Asa Matsuoka

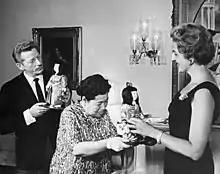
At the White House with Danny Kaye

Asa would spend WW2 in China, establishing the Nanjing Children's Academy and a soup kitchen for refugees escaping the frequently shifting alliances during the Chinese Civil War. Returning to Japan after the fall of the Wang Jingwei regime, Asa was introduced to UNICEF representative Margarita Streer who convinced her to volunteer and cooperate with the organization in support of Japanese children affected in the aftermath of WW2. In 1950, Asa would establish the Japan Committee for UNICEF, and become its first managing director. Until her retirement in 1966, Asa would work tirelessly as UNICEF's official representative to Japan, helping to provide meals and education to under-privileged Japanese children, joining the UNICEF Executive Committee every year at United Nations Headquarters, and met with Jackie Kennedy at the White House, presenting her with Japanese dolls for her daughter Caroline, the future United States ambassador to Japan who fondly remembered the gesture during her tenure as Ambassador.